Music of Armenia (NGO)

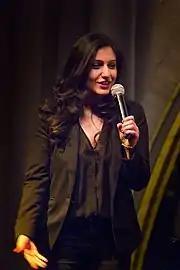
Hasmik Movsisian speaking during an MoA event.

In 2009, Music of Armenia provided the public relations on an international scale of Hay Superstar, the Armenian version of the British television hit show Pop Idol. In 2011, Music of Armenia hosted a radio show entitled ‘Colours of Armenia’ dedicated to Armenian music and culture on Resonance FM, and were the guest of BBC Radio show ‘A World In London’ on BBC London, which was entirely dedicated to Armenian music and culture.